Indo-European migrations

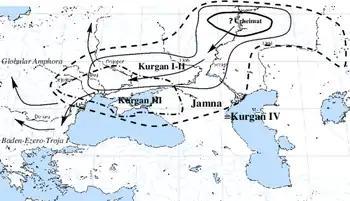
The development of the Kurgan culture according to Marija Gimbutas' Kurgan hypothesis

Archaeological research has unearthed a broad range of historical cultures that can be related to the spread of the Indo-European languages. Various steppe-cultures show strong similarities with the Yamna-horizon at the Pontic steppe, while the time-range of several Asian cultures also coincides with the proposed trajectory and time-range of the Indo-European migrations.